Atma Jaya Catholic University of Indonesia

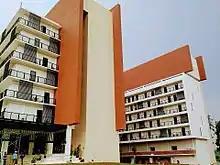
BSD campus

The Faculty of Economics was founded on July 11, 1960, is the oldest faculty at "Unika Atma Jaya". Initially, this faculty had one department, the Management Department, with Corporate Economics as the study program; in 1974, the Accounting Department was opened; and in 1992, the Economics and Development Study (IESP) opened.